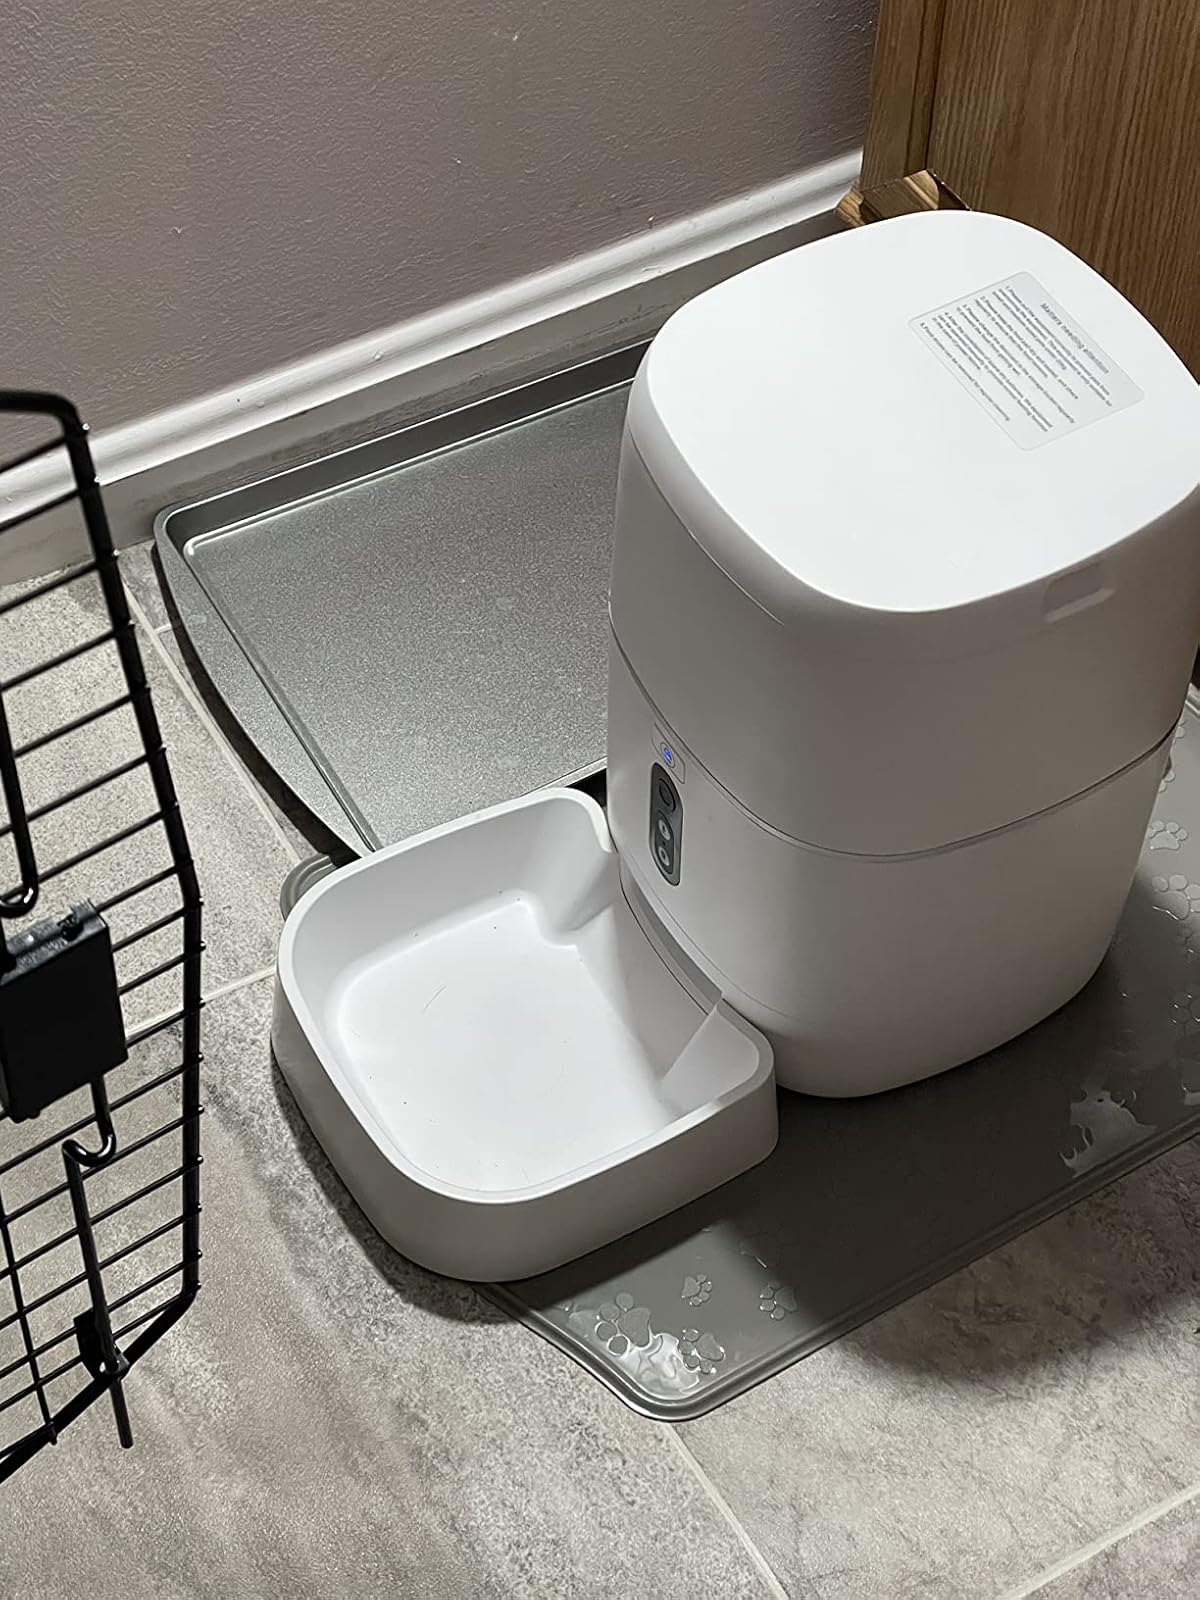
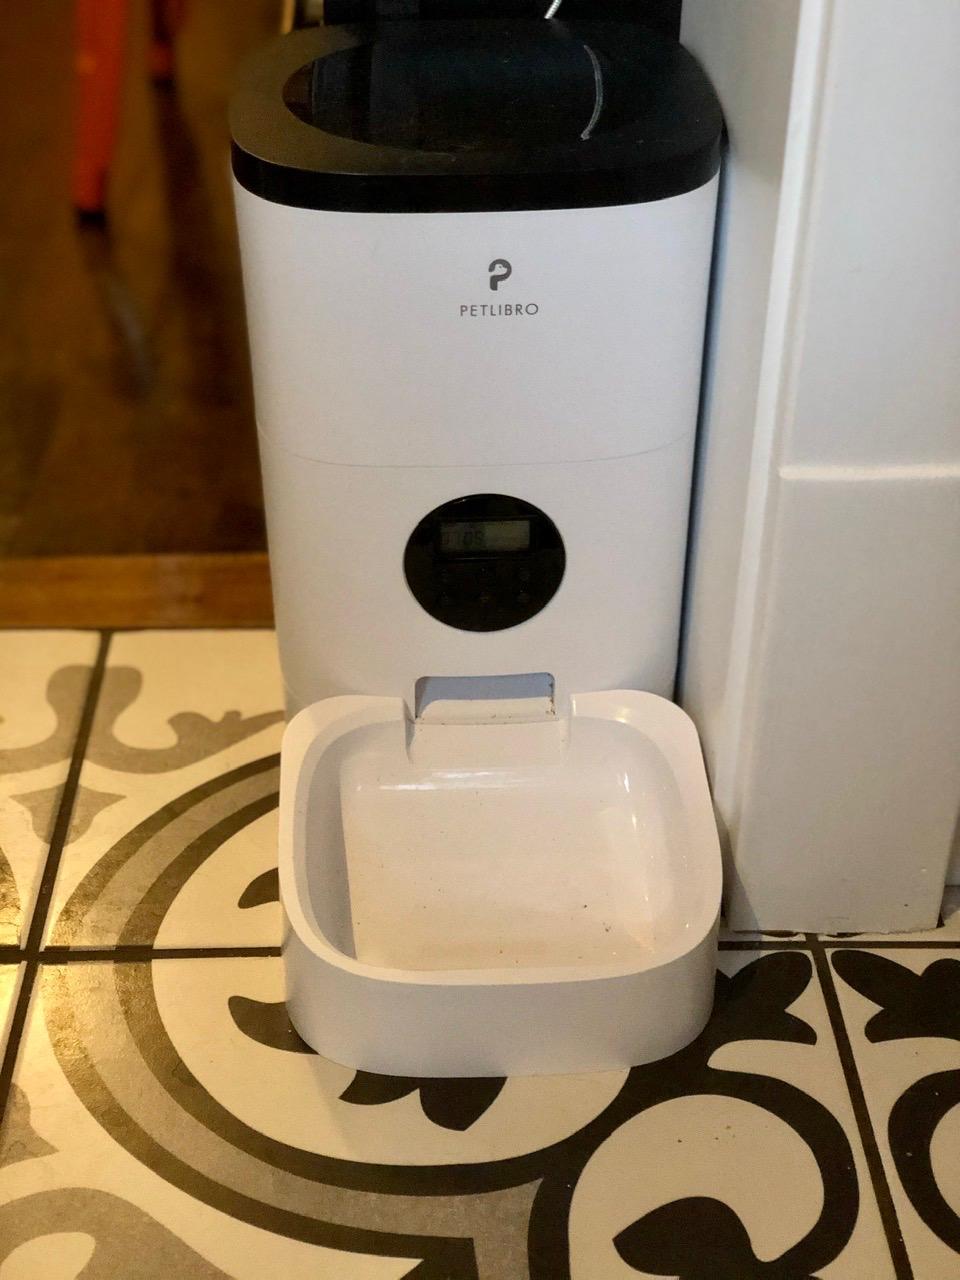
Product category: items_feeder
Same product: no